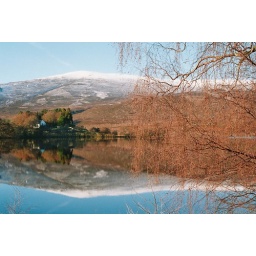
The white building is The church at Alvie near Aviemore